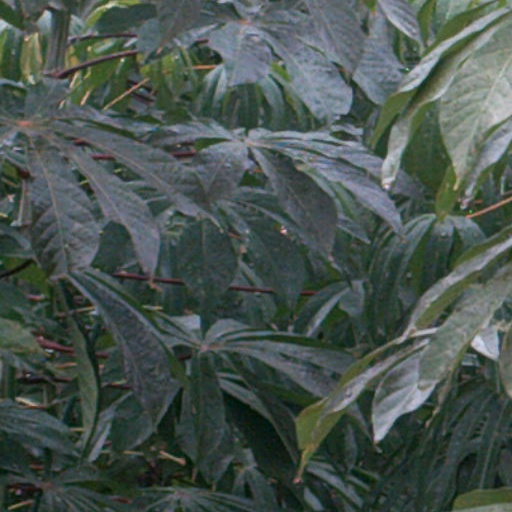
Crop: cassava